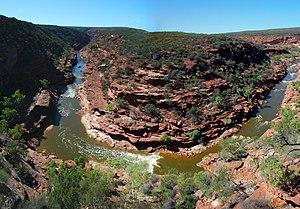
Cette liste de gorges comprend des gorges terrestres et sous-marinnes. Les gorges terrestres sont triés par continent, puis par pays.